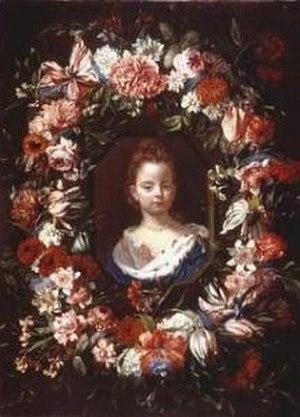
Joannes Hermans, aussi appelé Monsú Aurora, né à Anvers vers 1630 et mort vers 1677, est un peintre flamand de natures mortes qui a travaillé en Italie et à Anvers où il a contribué au développement de la nature morte baroque.